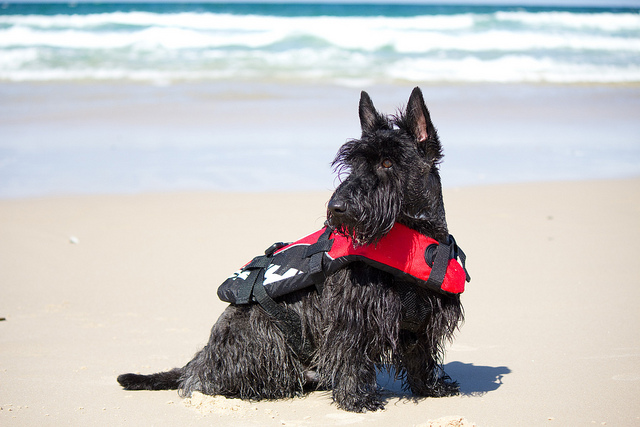
user: Given an image and a question. Answer the question in a short answer. Question: What is the floating vest constructed from? Short Answer:
assistant: foam